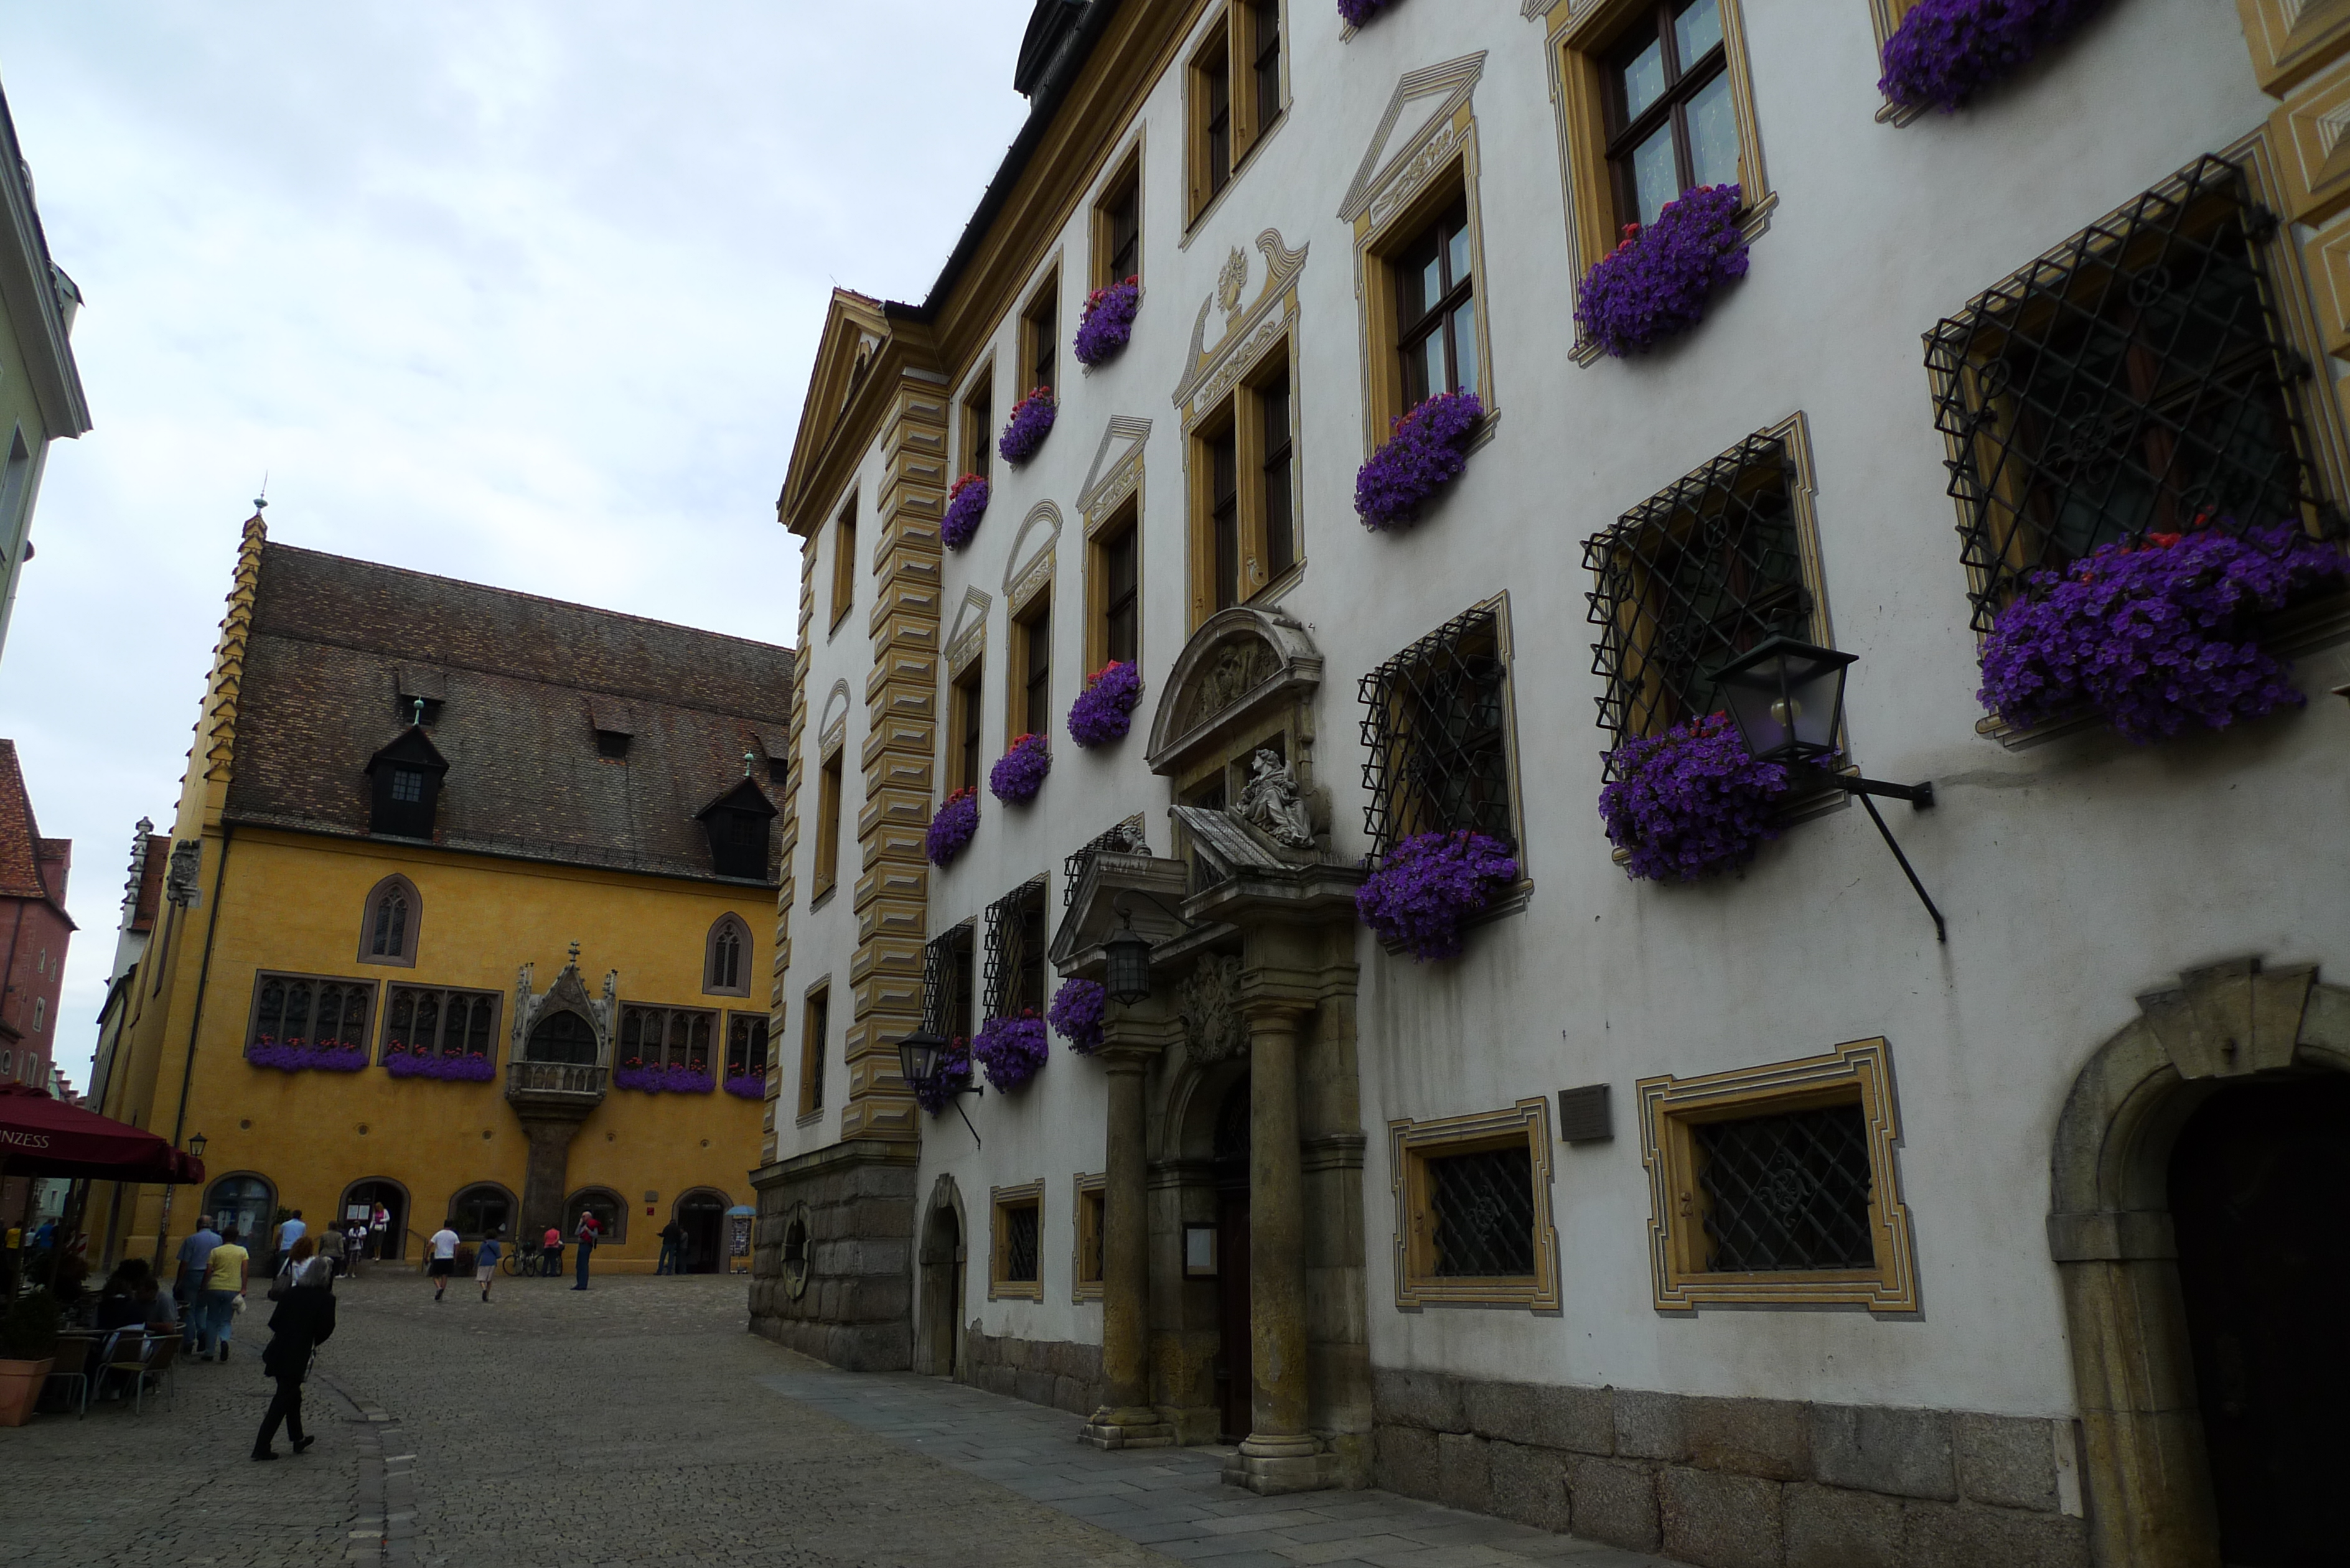
road, street, town, facade, historic, tourism, bayern, bavaria, salzburg, architektur, worldheritage, kulturerbe, regensburg, welterbe, weltkulturerbe, culturalheritage, historischestadt, neighbourhood